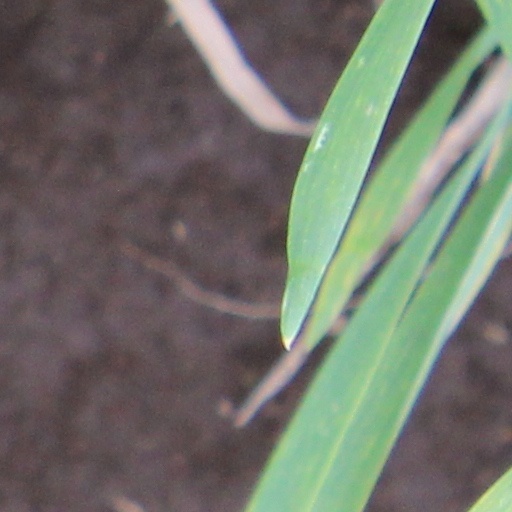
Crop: wheat